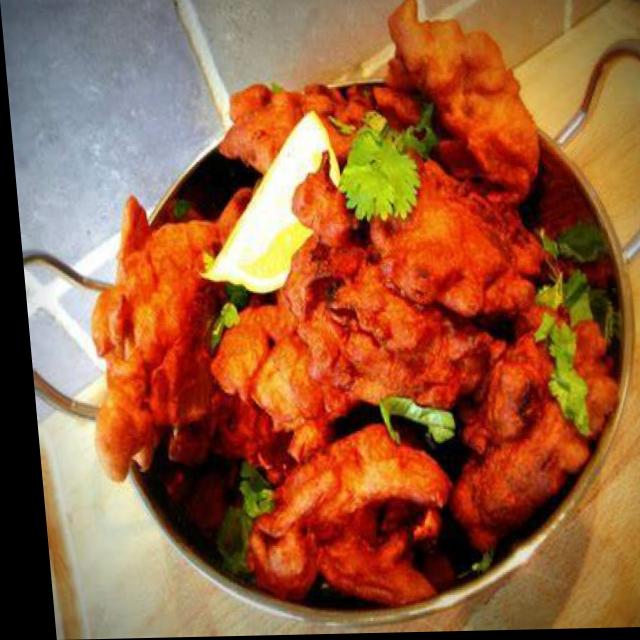
Dish: pakode